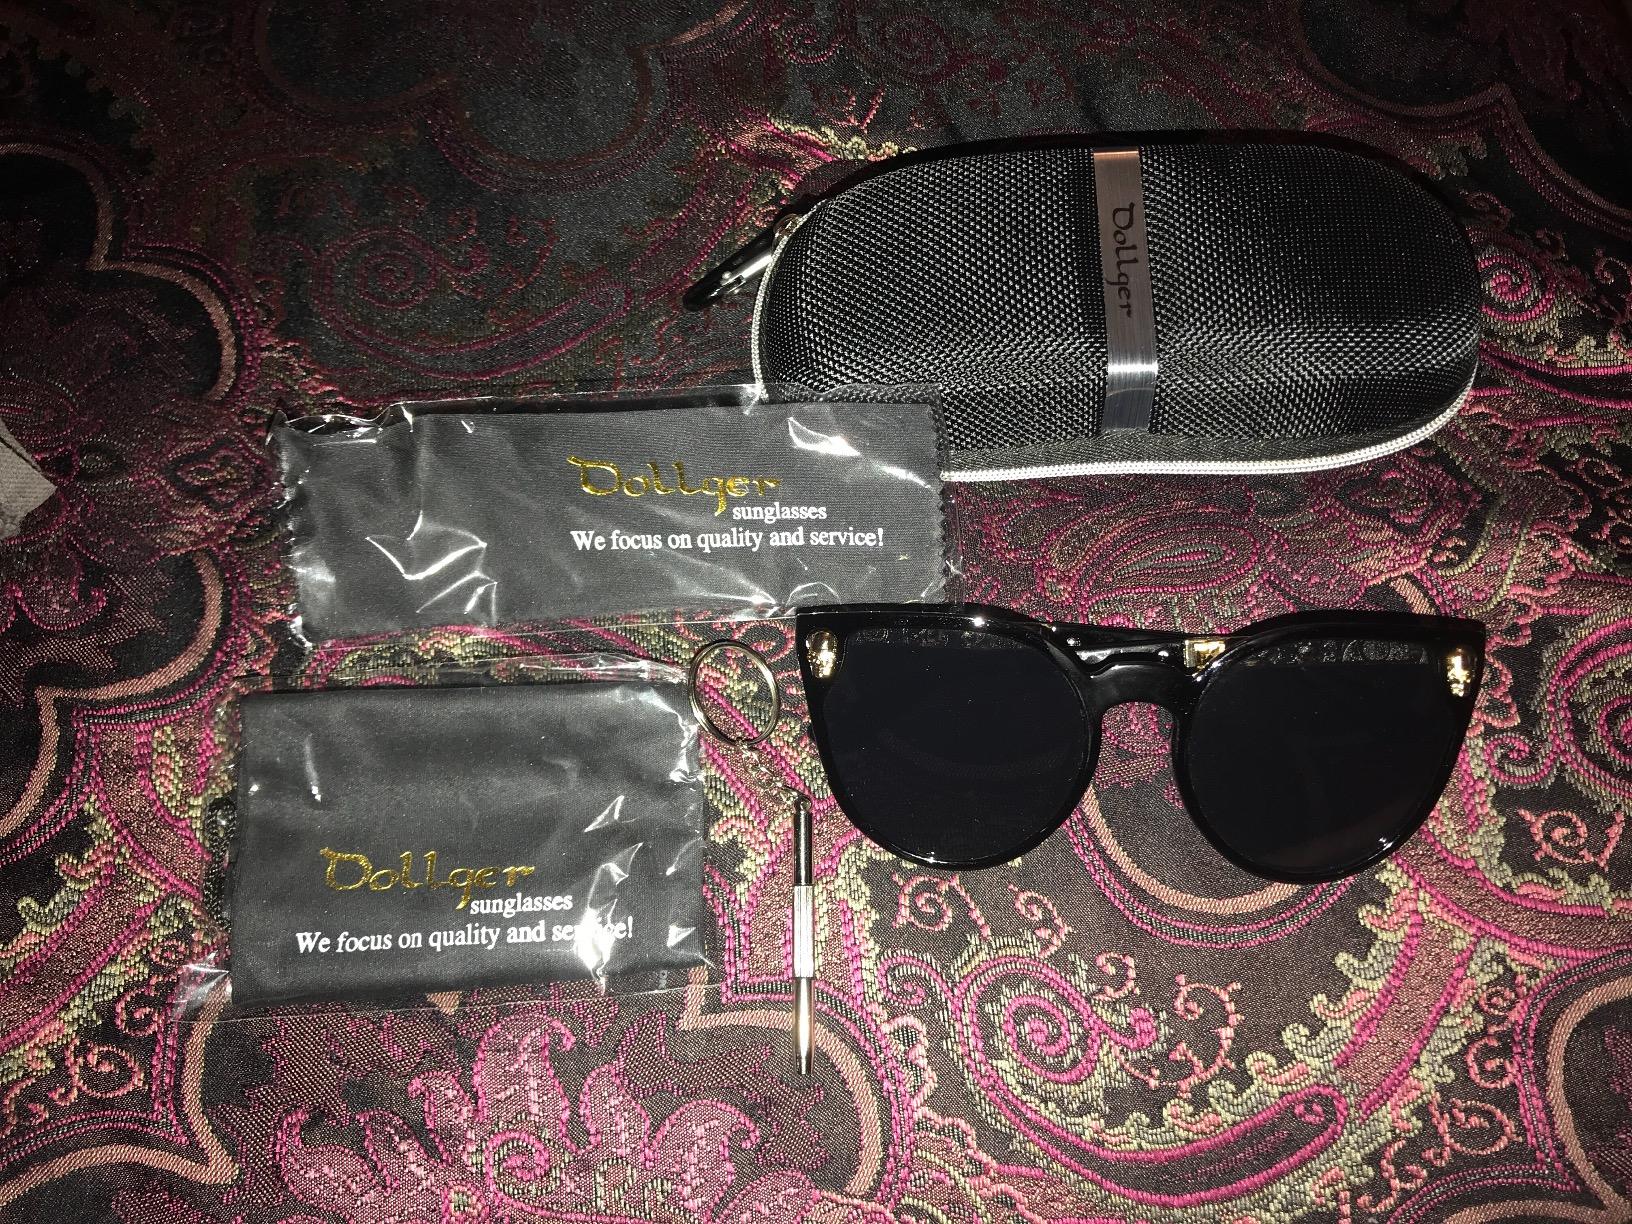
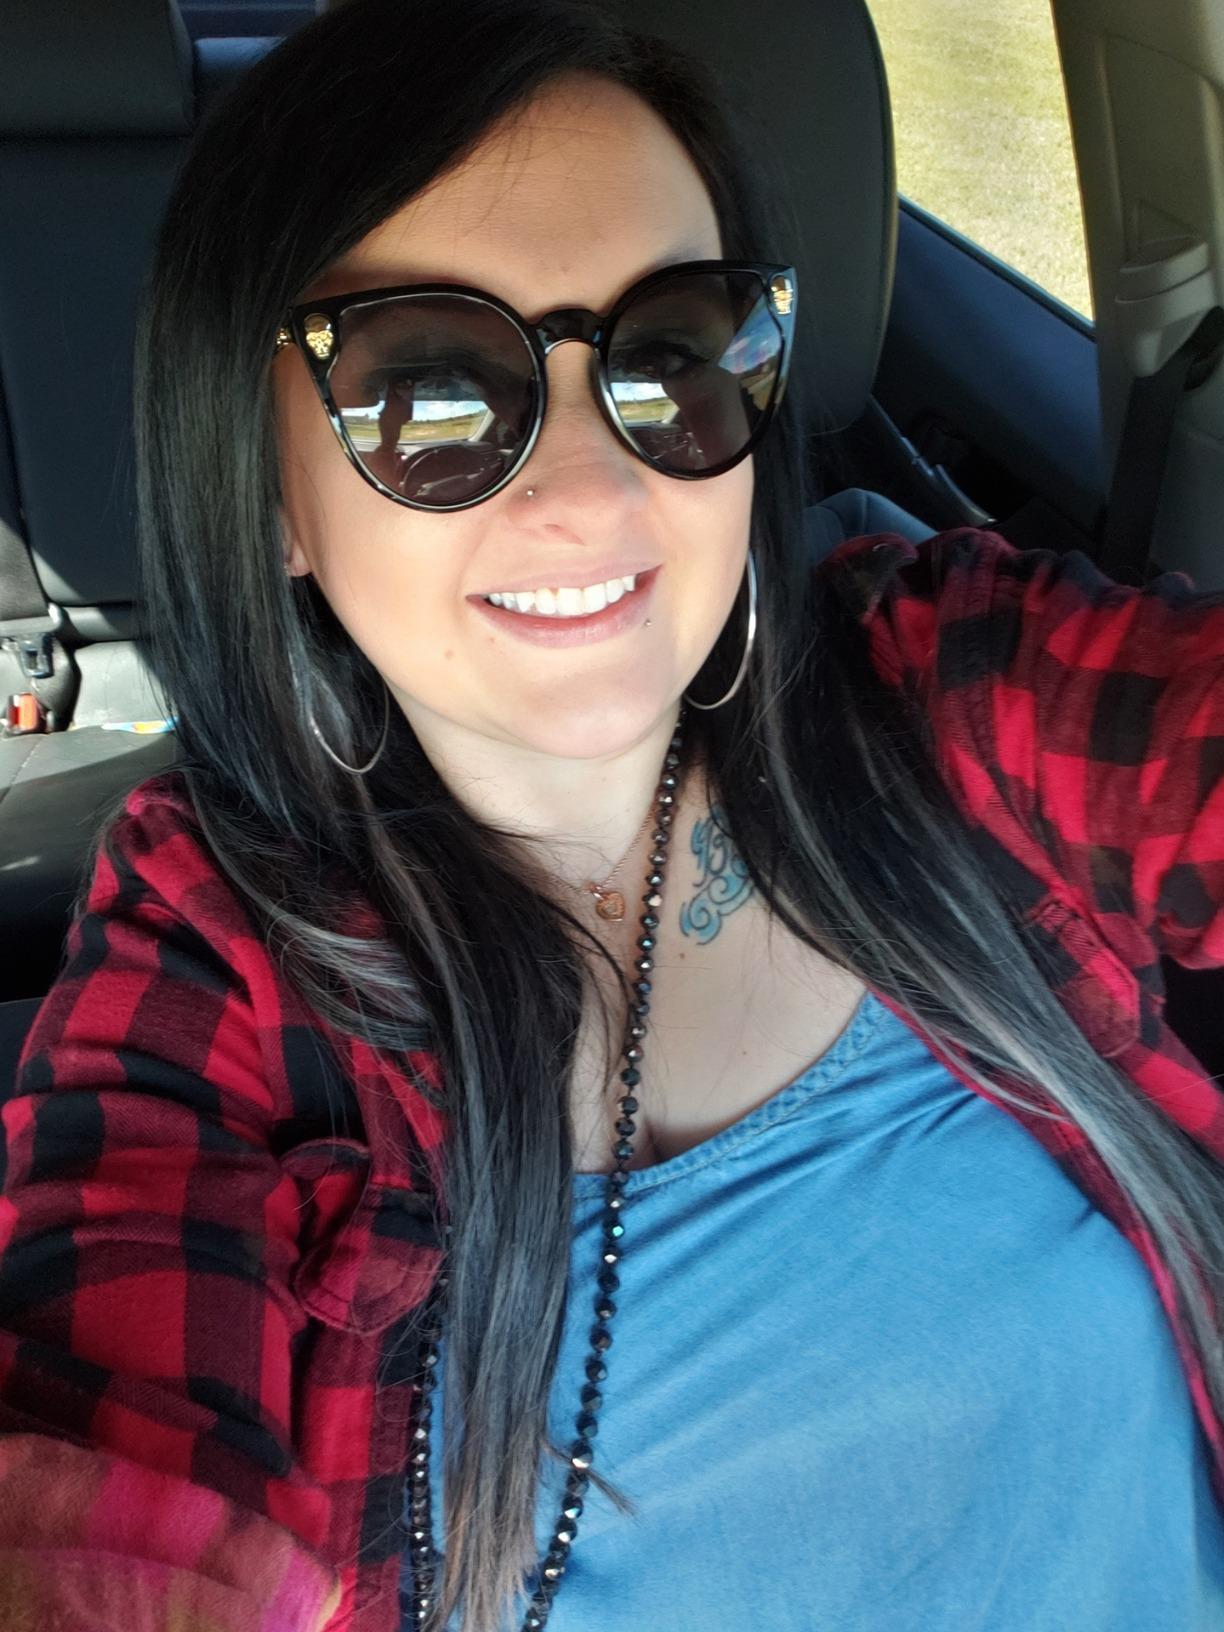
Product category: accessories_sunglasses
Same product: yes